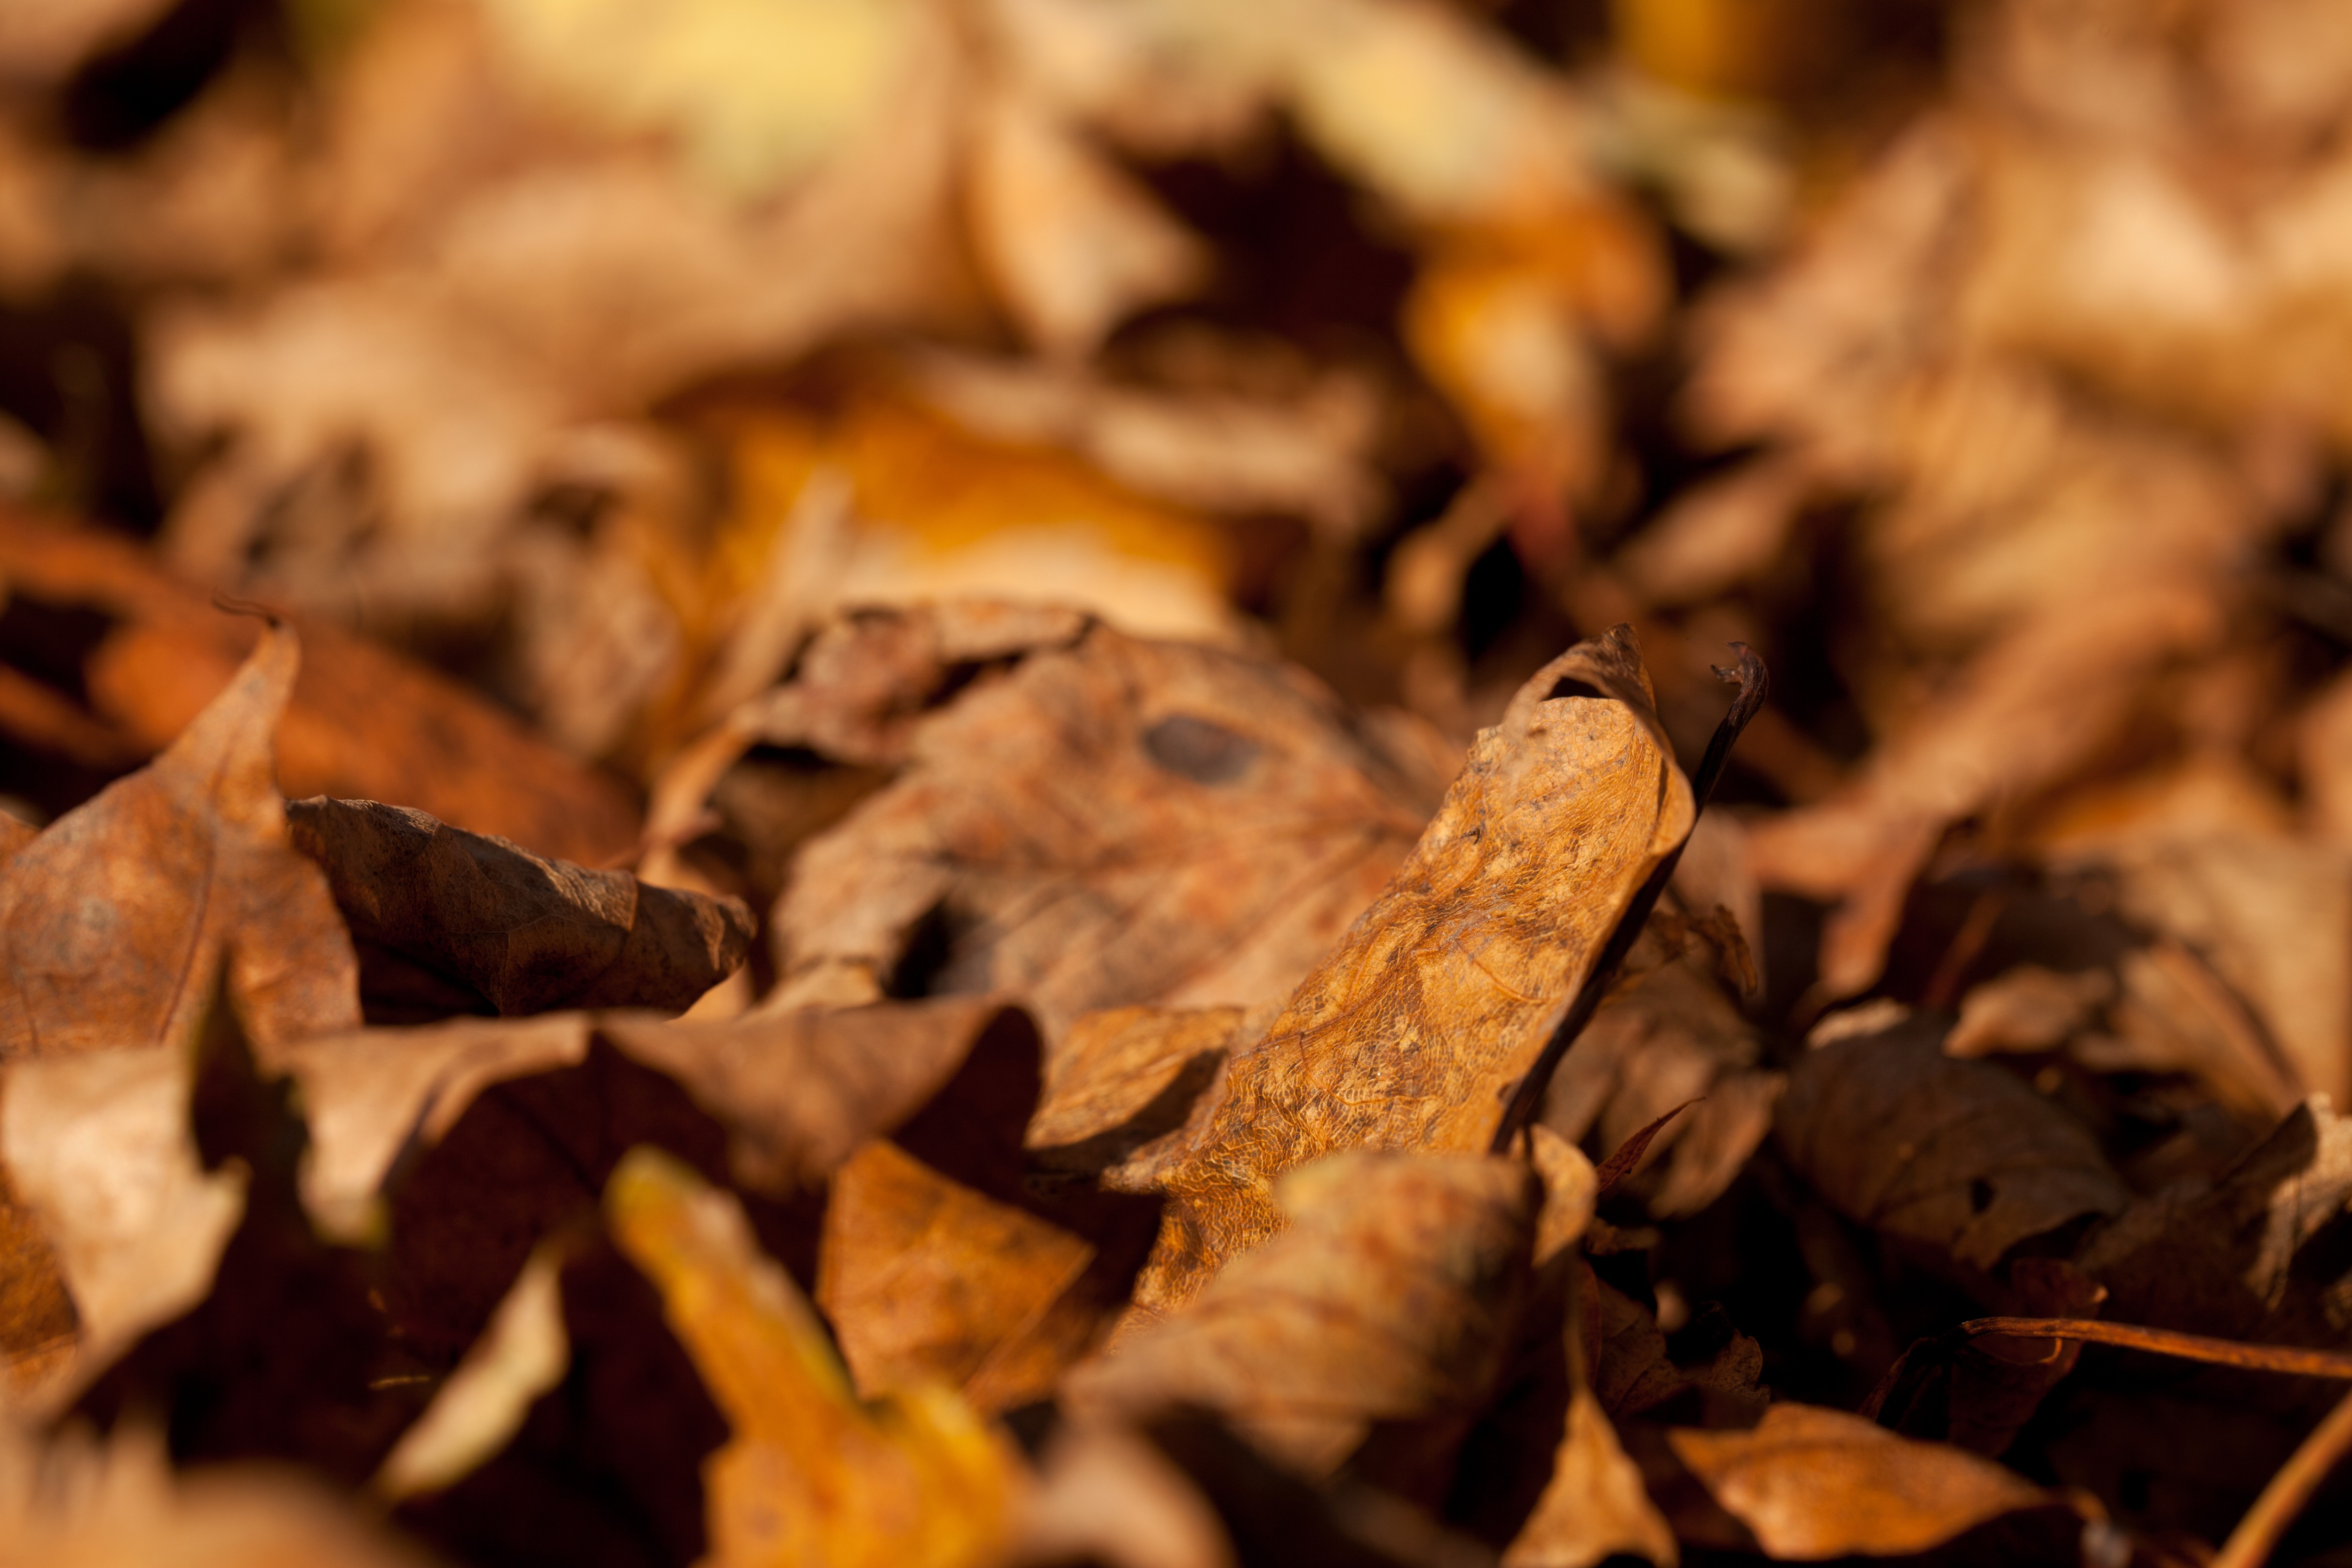
tree, nature, outdoor, branch, abstract, plant, wood, leaf, fall, flower, old, dry, autumn, brown, soil, close, flora, season, close up, leaves, background, seasonal, autumnal, aged, macro photography